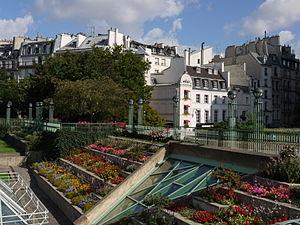
Jardin des Halles, Paris
Le jardin Nelson-Mandela, anciennement jardin des Halles, est un espace vert d'environ quatre hectares au milieu du quartier des Halles du 1ᵉʳ arrondissement, au centre de la ville de Paris, en France.